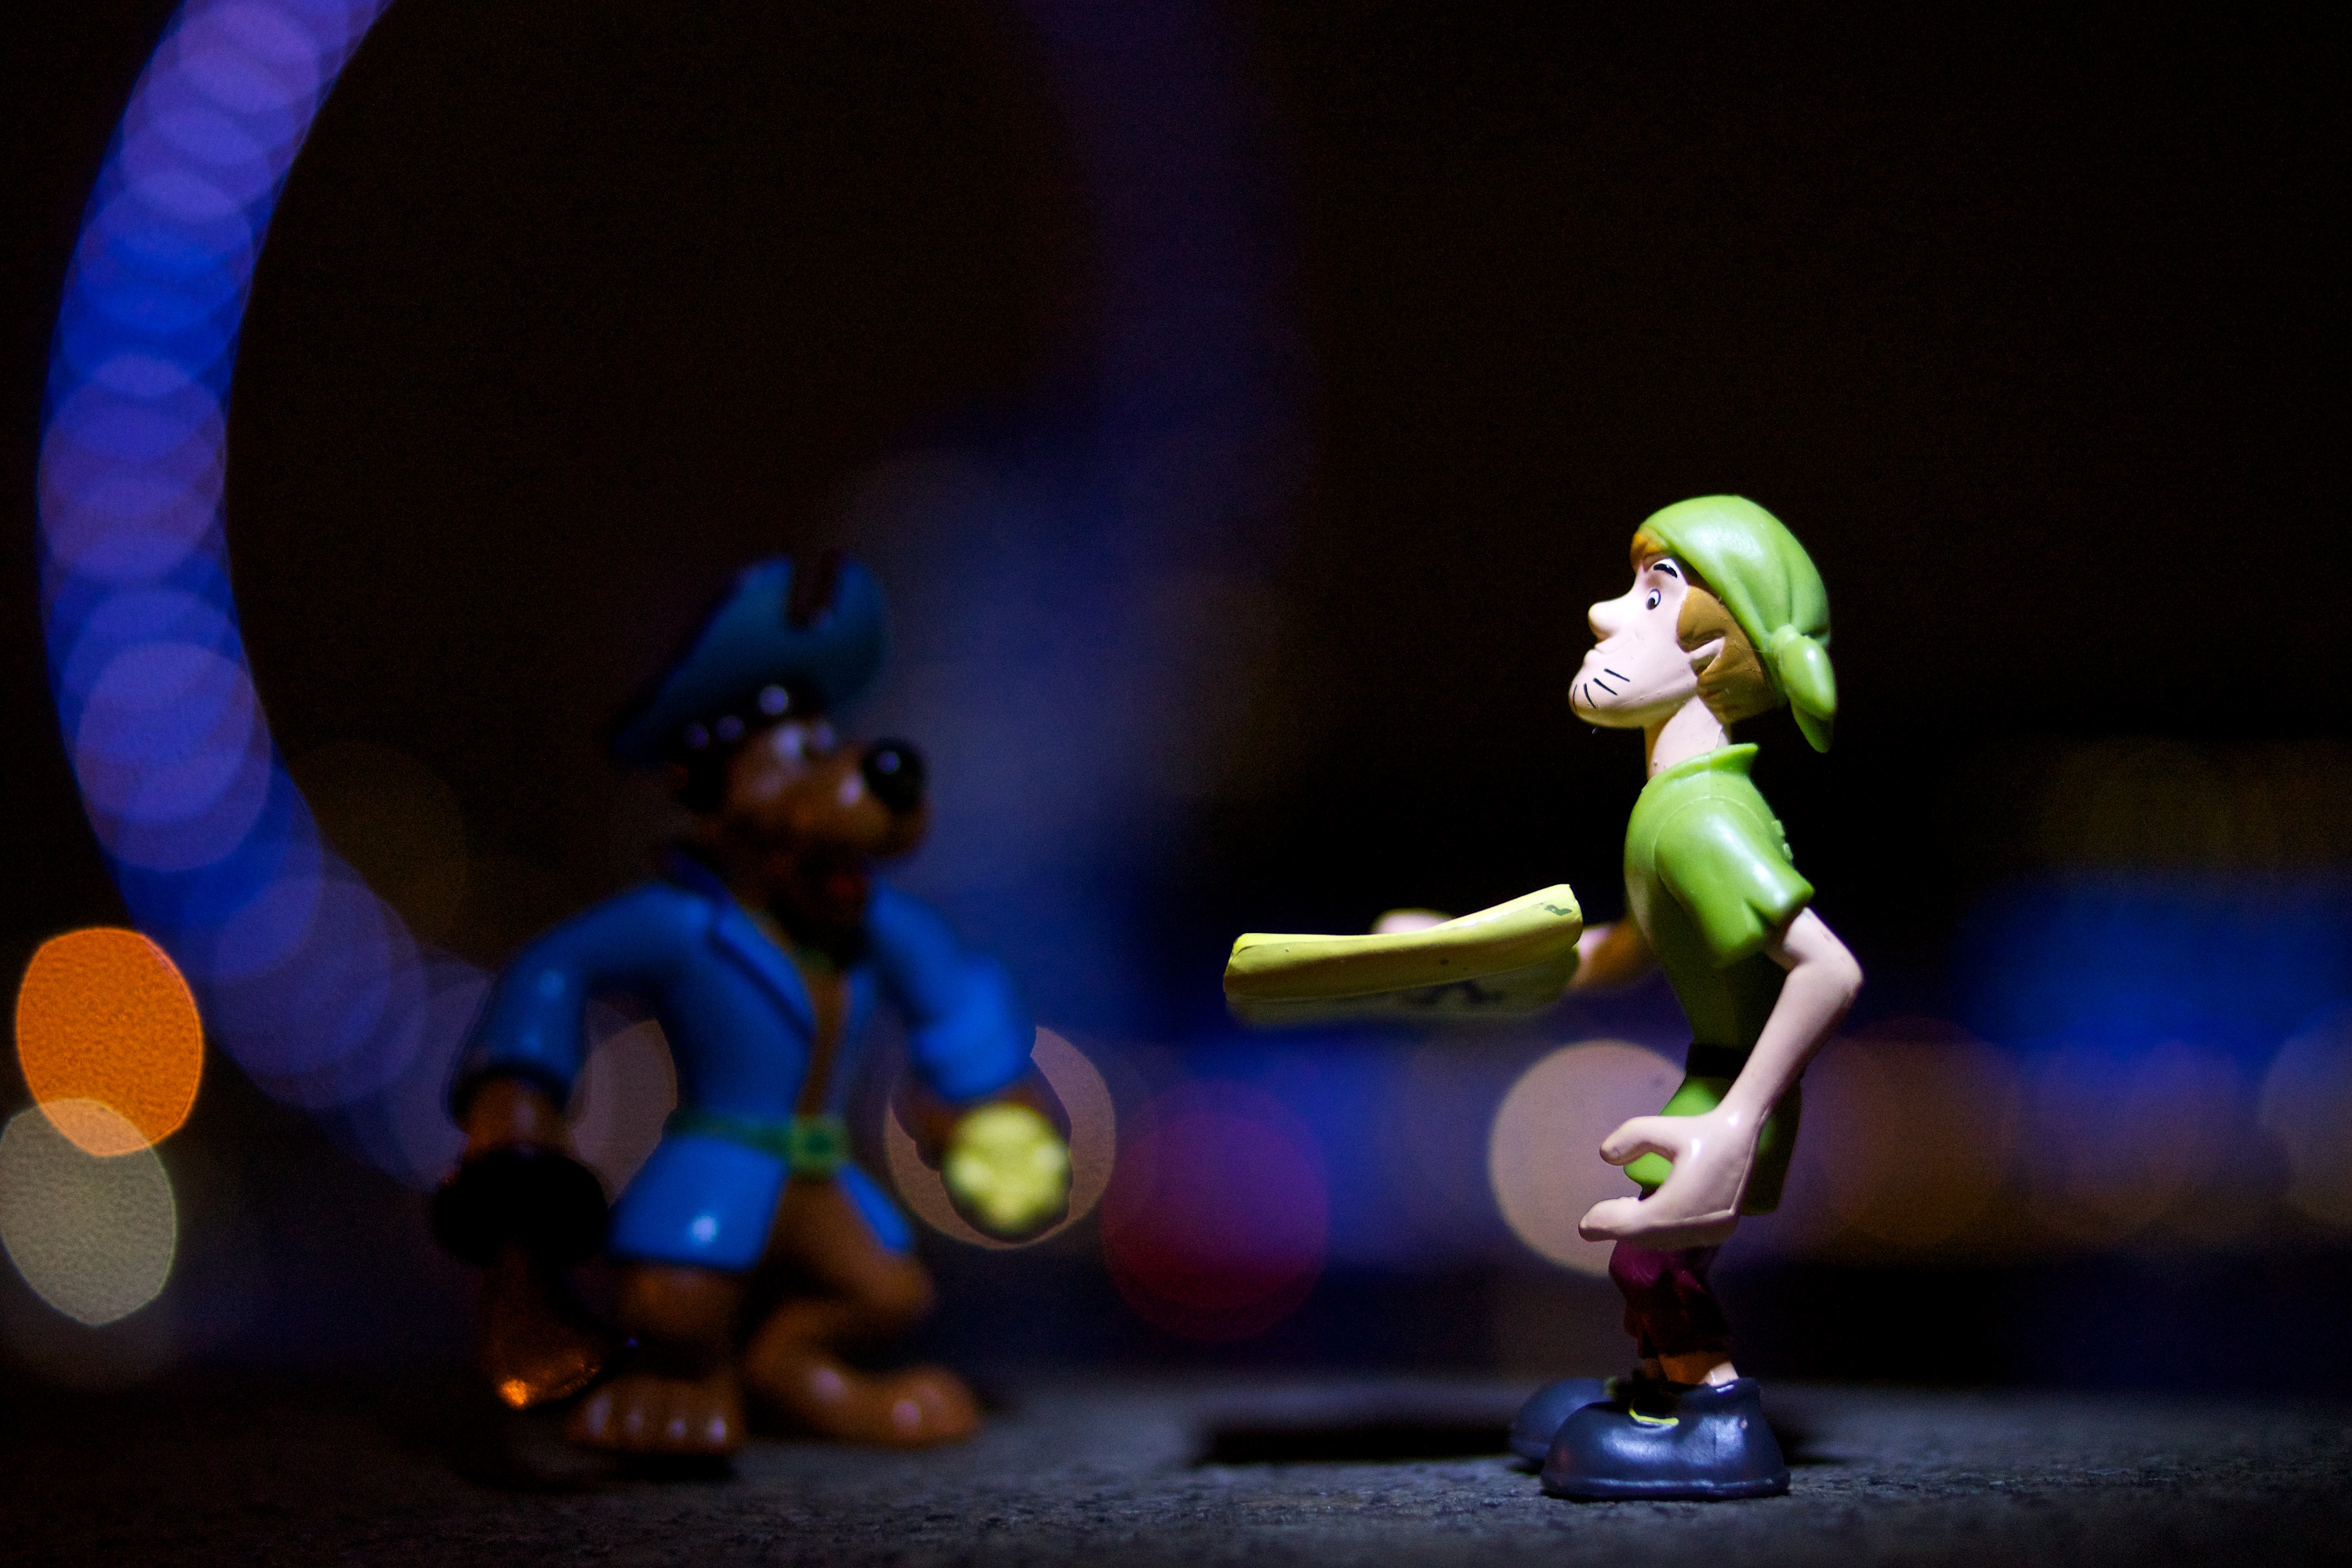
night, toy, london, fun, toys, sony, westminster, pirate, a77, ahoy, londoneye, shaggy, messing, screenshot, naphotography, pirates, scooby, piratehat, eyepatcheyepatch, fictional character, computer wallpaper